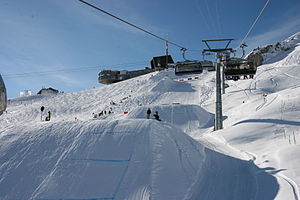
Slopestyle
Kicker landingzone
Slopestyle er en freestyle ski- og snowboard disciplin. Slopestyle går overordnet set ud på at køre gennem en bane, hvor man undervejs laver forskellige tricks på rails og kickers. Konceptet eksisterer også indenfor mountainbike freestyle, men banen i skisport er forskellig.